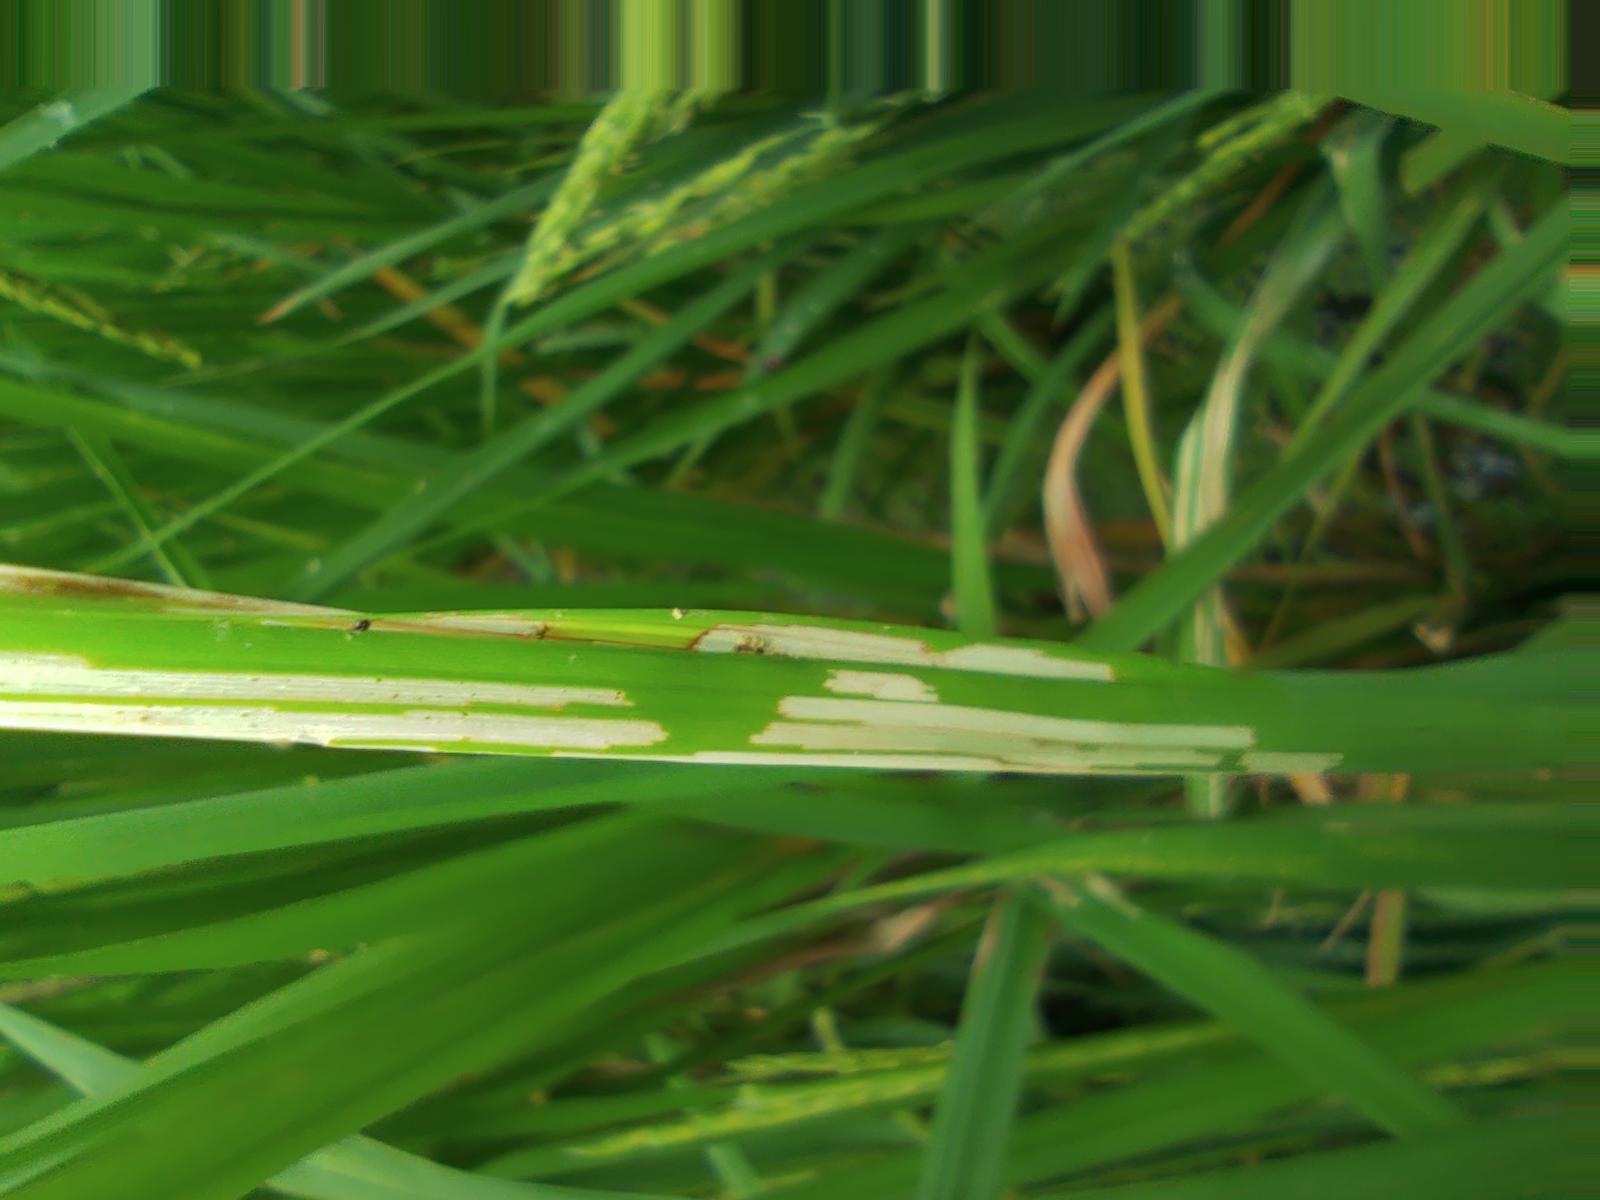
Nhãn: Sâu gai ( Hispa )